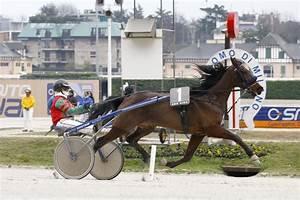
horse